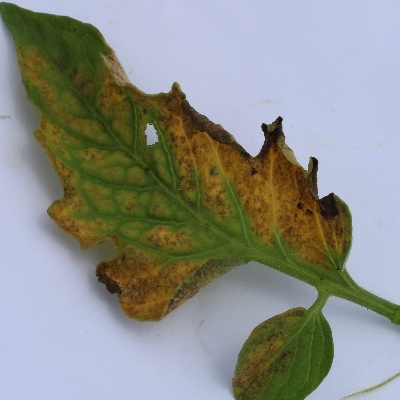
Crop: Tomato
Condition: leaf blight